Describe the emotion expressed in this image:  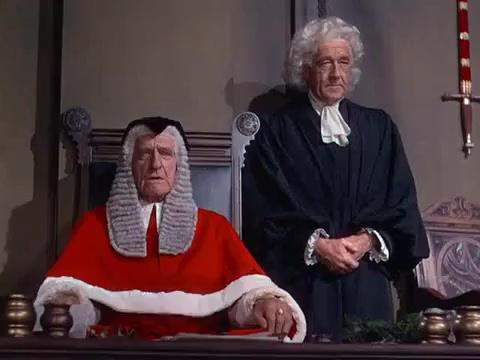
This person displays Fear, valence and arousal with low intensity.